William I, Count of Hainaut

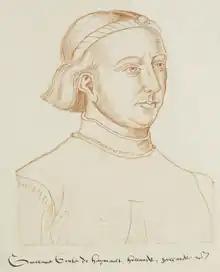
16th-century depiction

William the Good (– 7 June 1337) was count of Hainaut (as William I), Avesnes, Holland (as William III), and Zeeland (as William II) from 1304 to his death.